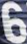
Number: 6